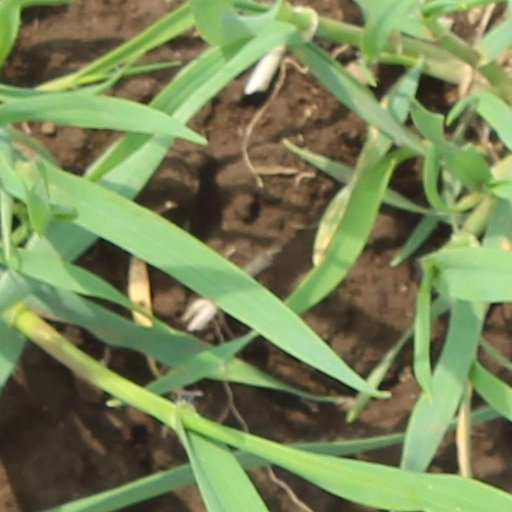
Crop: wheat